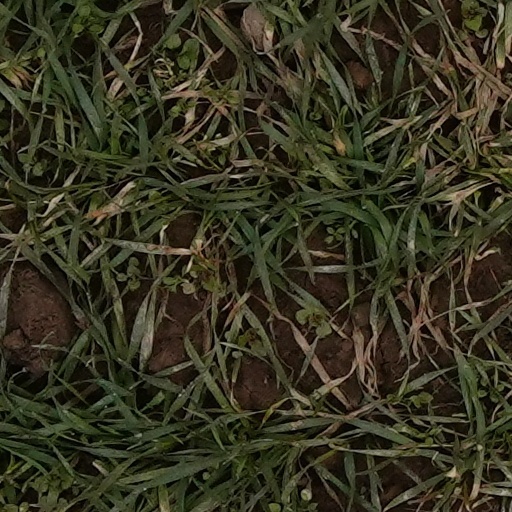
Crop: wheat